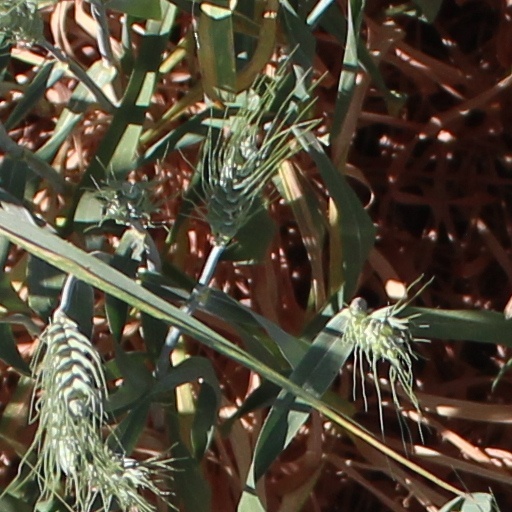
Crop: wheat